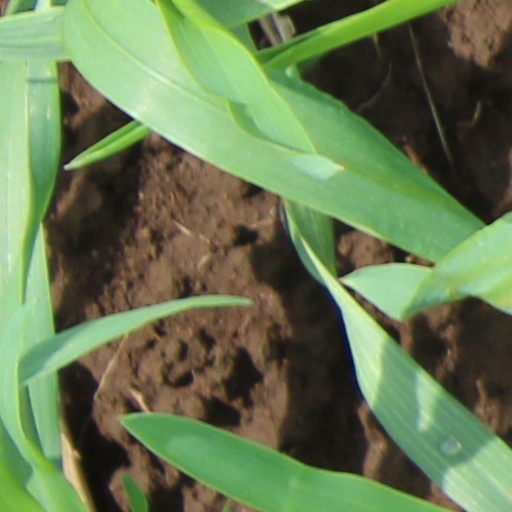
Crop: wheat